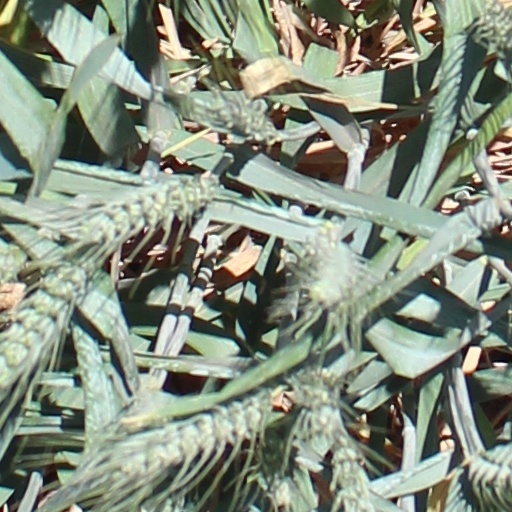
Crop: wheat